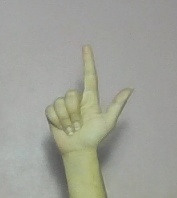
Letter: laam